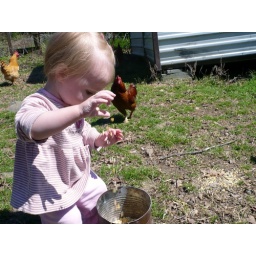
Bridget had an amazing time feeding the chickens (&amp;quot;bok-bok&amp;quot;) at our recent visit to my parent's house in Arkansas.